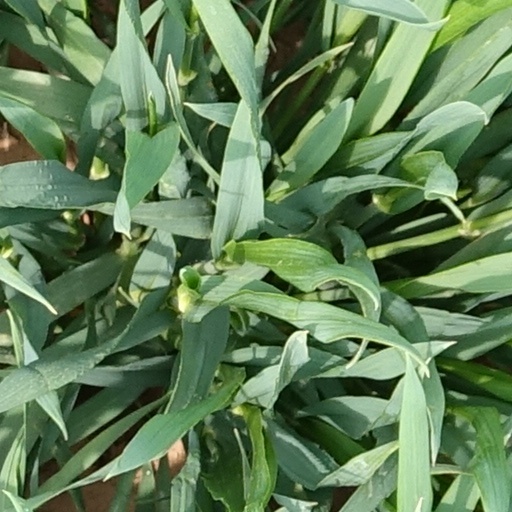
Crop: wheat